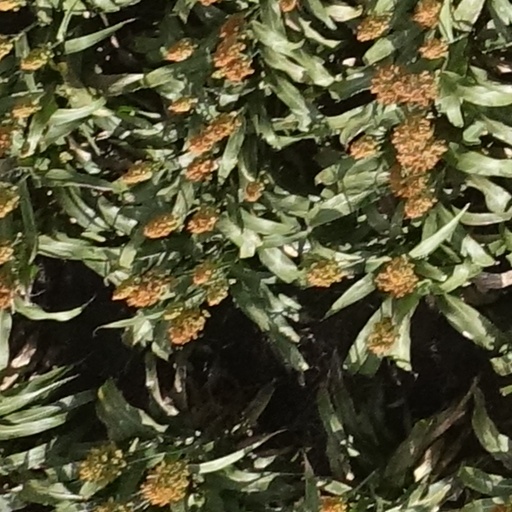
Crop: sorghum